George Psalmanazar

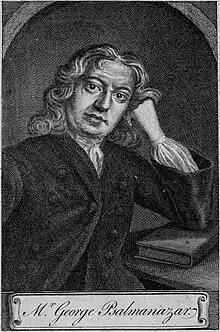
George Psalmanazar (1679–1763)

George Psalmanazar ( 1679 – 3 May 1763) was a Frenchman who claimed to be the first native of Formosa (today Taiwan) to visit Europe. For some years, he convinced many in Britain, but he was eventually revealed to be of European origin. He subsequently became a theological essayist, and a friend and acquaintance of Samuel Johnson and other noted figures in 18th-century literary London.